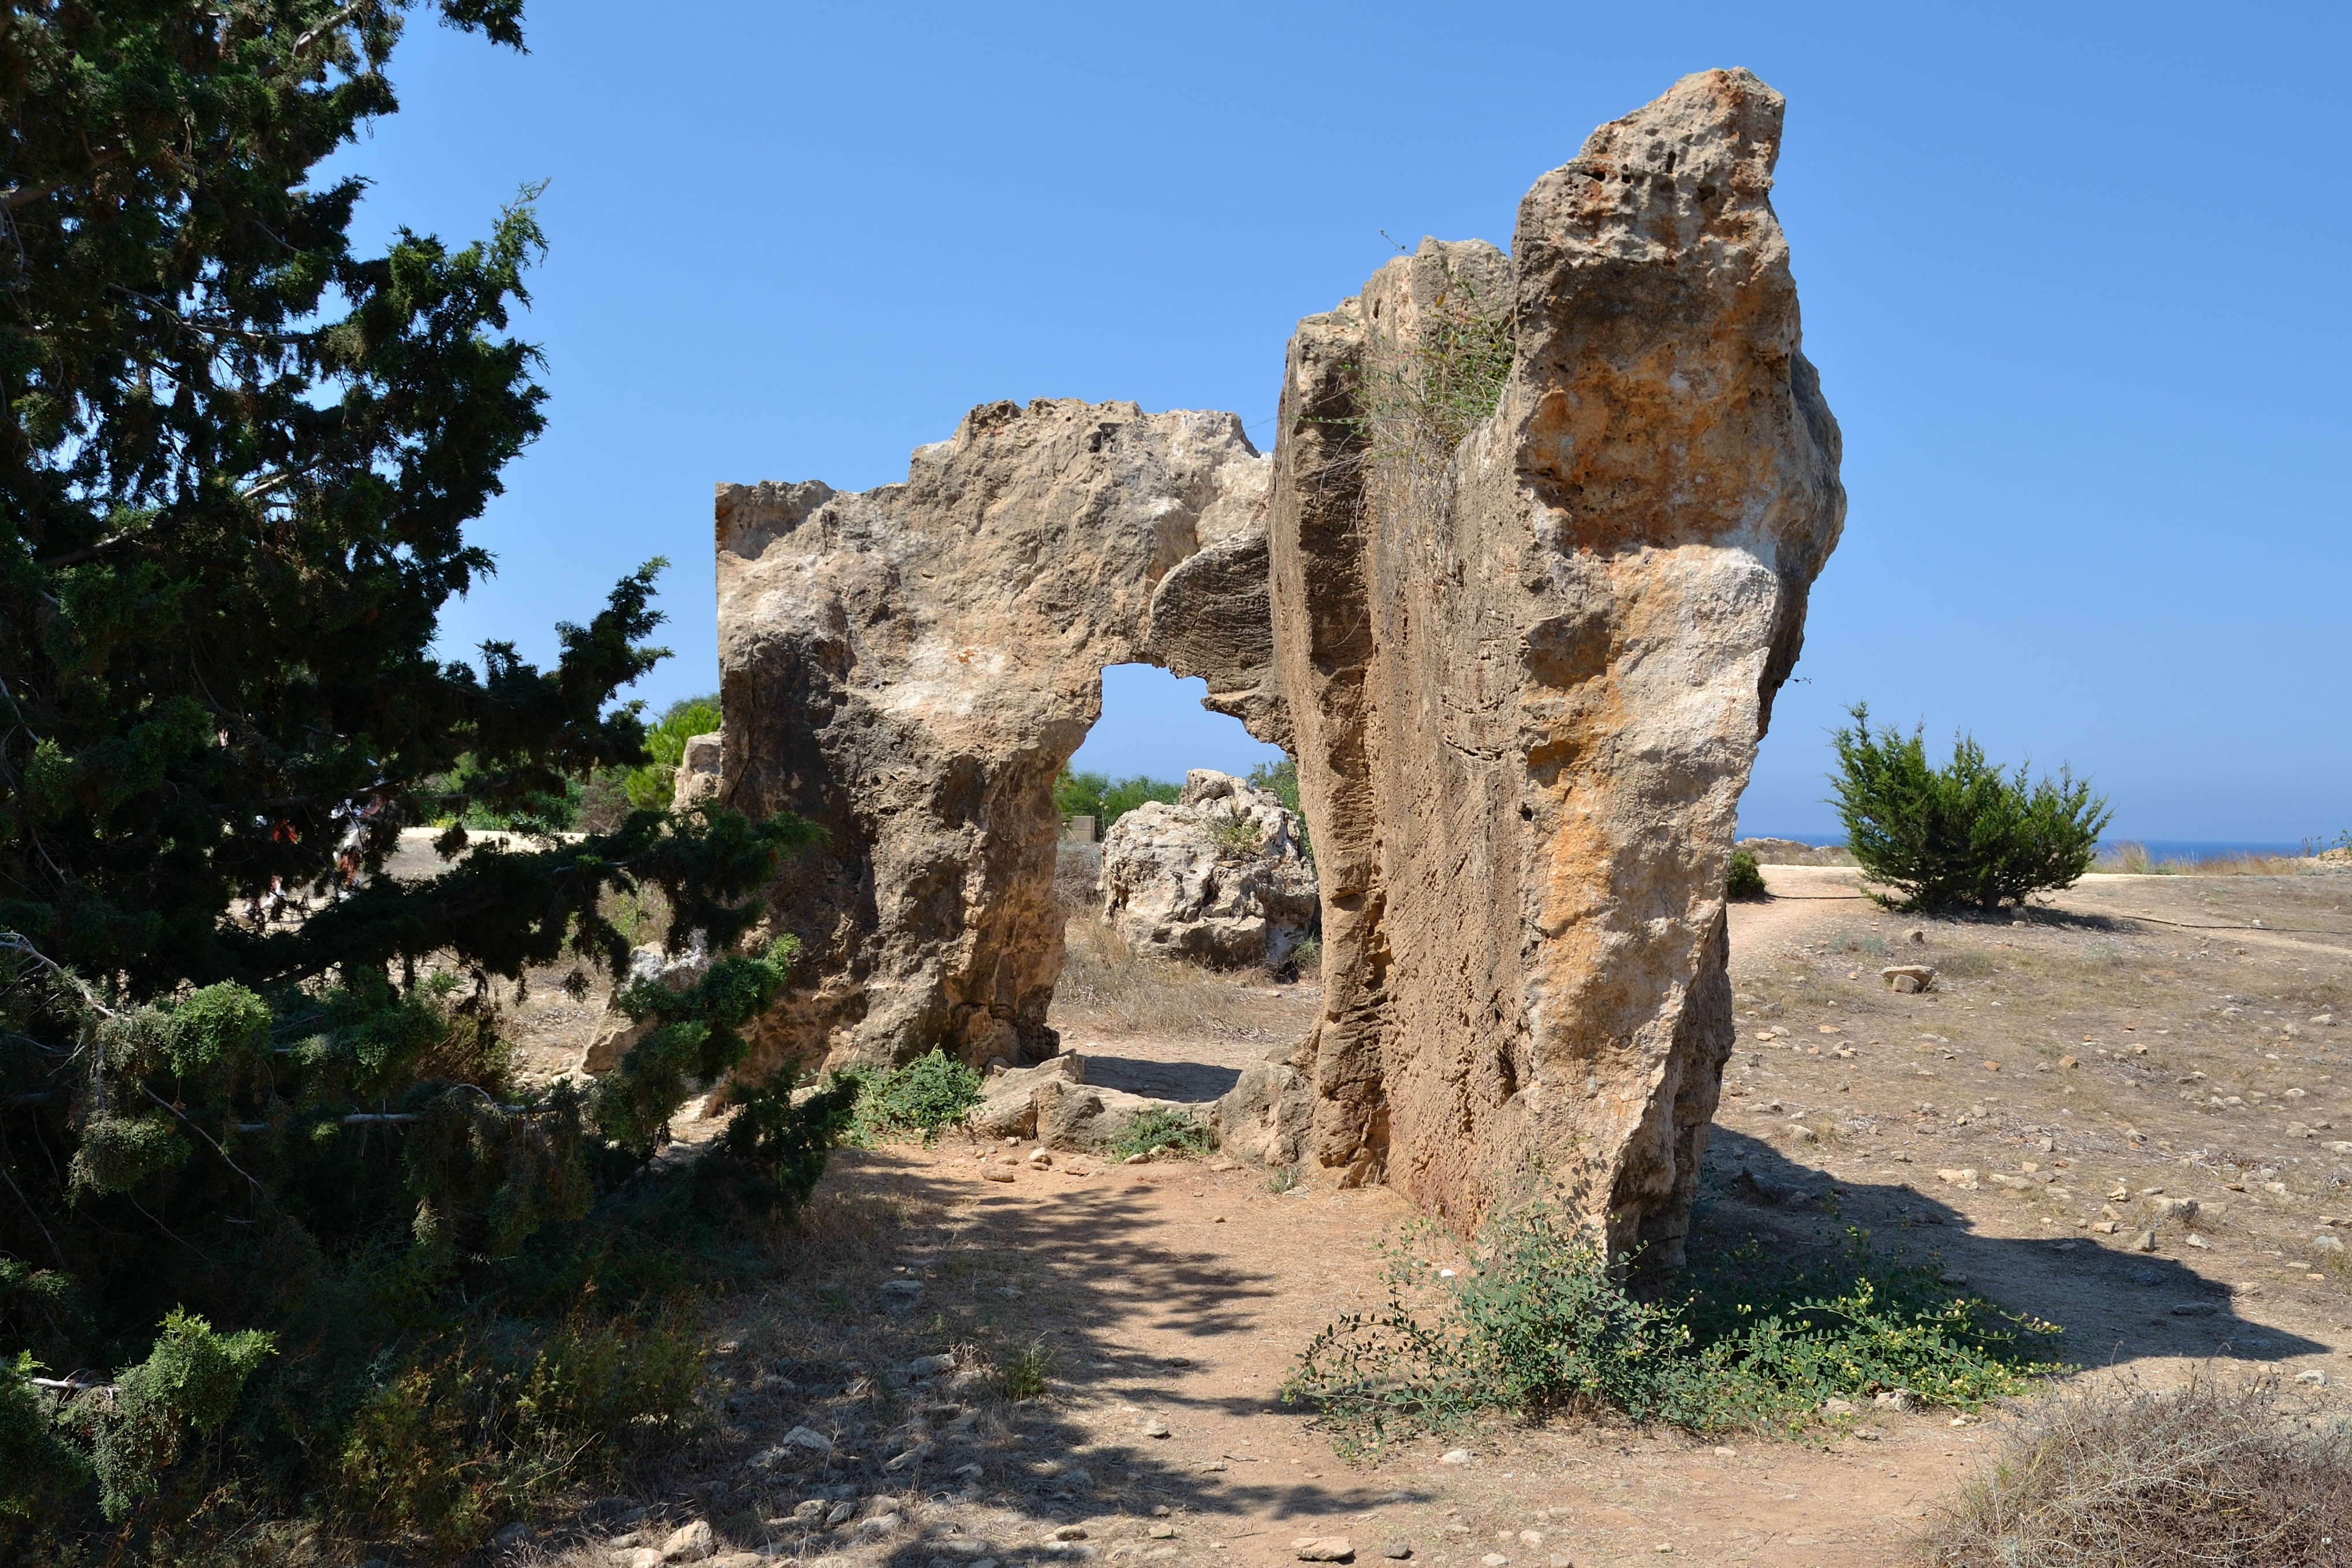
landscape, tree, rock, trail, formation, arch, terrain, geology, ruins, tomb, kings, cyprus, paphos, wadi, ancient history, natural environment